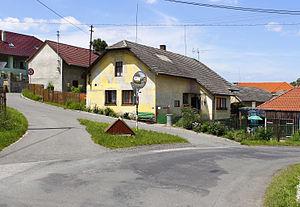
Újezd est une commune du district de Beroun, dans la région de Bohême-Centrale, en République tchèque. Sa population s'élevait à 669 habitants en 2020.